Gymnasium Neufeld

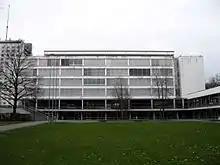
Gymnasium Neufeld

Fifteen years after the Second World War, the number of secondary school pupils increased to such an extent that was no longer large enough to accommodate all the pupils. A new school building had to be constructed. The project was realised between 1962 and 1965 by architects Hans Andres and Felix Wyler at the end of Bern's district in - the new building was occupied by the municipal literary grammar school and the municipal secondary school in spring 1965. The building was officially inaugurated in 1966.